Neolithic long house

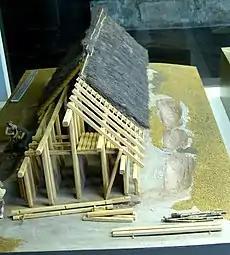
Kelheim (Lower Bavaria). Archaeological Museum: Reconstruction of a settlement of the Linear pottery culture (5th millennium BC) from Hienheim

The Neolithic long house was a long, narrow timber dwelling built by the Old Europeans in Europe beginning at least as early as the period 6000 to 5000 BC. They first appeared in central Europe in connection with the early Neolithic cultures such as the Linear Pottery culture or Cucuteni culture. This type of architecture represents the largest free-standing structure in the world in its era. Long houses are present across numerous regions and time periods in the archaeological record.